List of birds of Alberta

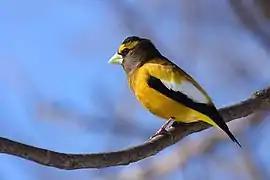
An evening grosbeak perched on a tree

The family Hirundinidae is adapted to aerial feeding. They have a slender streamlined body, long pointed wings, and a short bill with a wide gape. The feet are adapted to perching rather than walking, and the front toes are partially joined at the base.